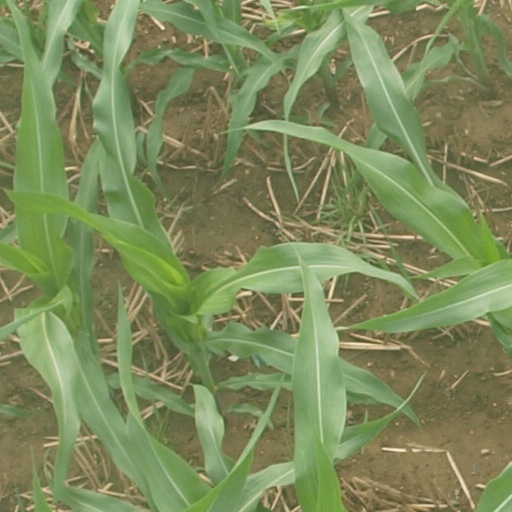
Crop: maize; corn